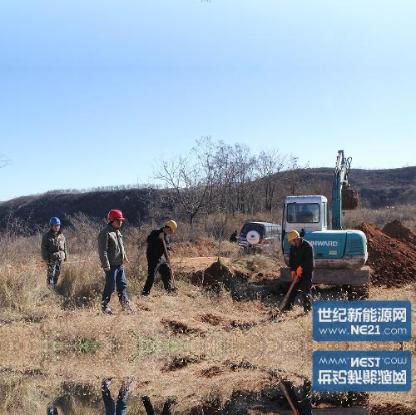
Objects in the image:
label: helmet
label: helmet
label: helmet
label: helmet